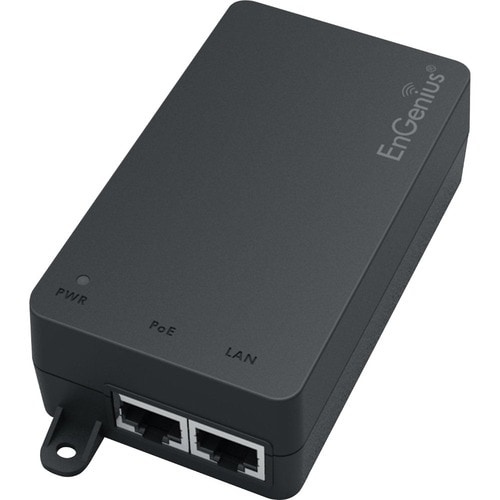
2.5 GB STANDARD POE ADAPT SUP HIGH SPEED DATA UPTO 30W OF POWER
Brand: Engenius
EnGenius 2.5 Gigabit 802.3at PoE Adapter - 120 V AC, 230 V AC Input - 1 x Gigabit Ethernet Input Port(s) - 1 x Gigabit PoE Output Port(s) - 30 W VPN:EPA5006HAT SKU:292356NDN UPC:655216010079 Please see below description
Category: Electronics > Networking > Power Over Ethernet Adapters